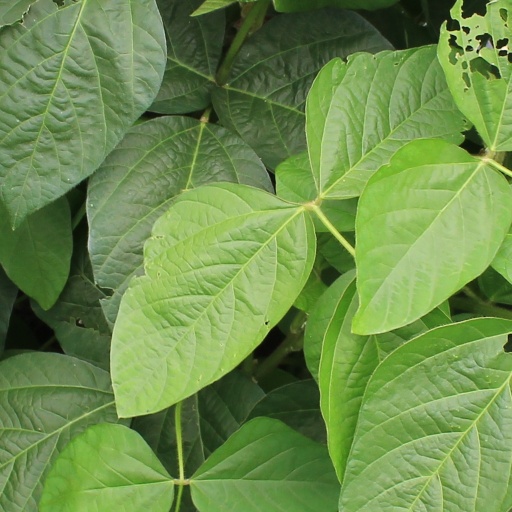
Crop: soybean